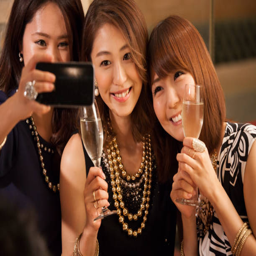
the girls take pictures with smartphones